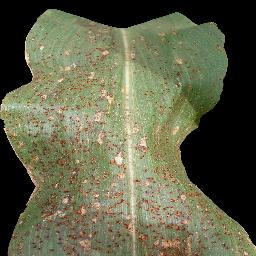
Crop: corn
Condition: (maize)_common_rust